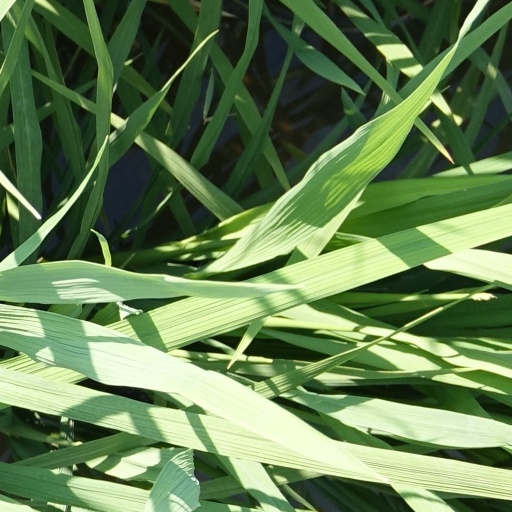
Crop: rice